Eldorado Electrodata

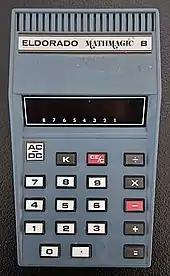
Mathmagic B pocket calculator, circa 1972

In 1970 the company had plans to release a pocket calculator with help from Texas Instruments. Earlier in the year Brite had contracted a semiconductor foundry to produce a microprocessor based on his circuit design that allowed him to build a prototype for a pocket calculator. Eldorado hired Texas Instruments to finalize the design and mass manufacture Brite's chip, delivering the parts to Eldorado for final manufacturing. However, the calculator project was plagued with delays, TI routinely reporting problems with production. It was six months past the final deadline when the company discovered the existence of the Pocketronic, a calculator smaller than Eldorado's design which was introduced by Canon in collaboration with TI, using TI's own calculator microprocessor. Wrathall marked the discovery as "the end of [his and Brite's] dreams". The company planned to sue TI but were deterred from the high cost of an attorney willing to battle such a large corporation. Meanwhile, the strong focus on the calculator project led Eldorado's computer systems development to falter, leading to a lack of cash flow amid that year's recession.